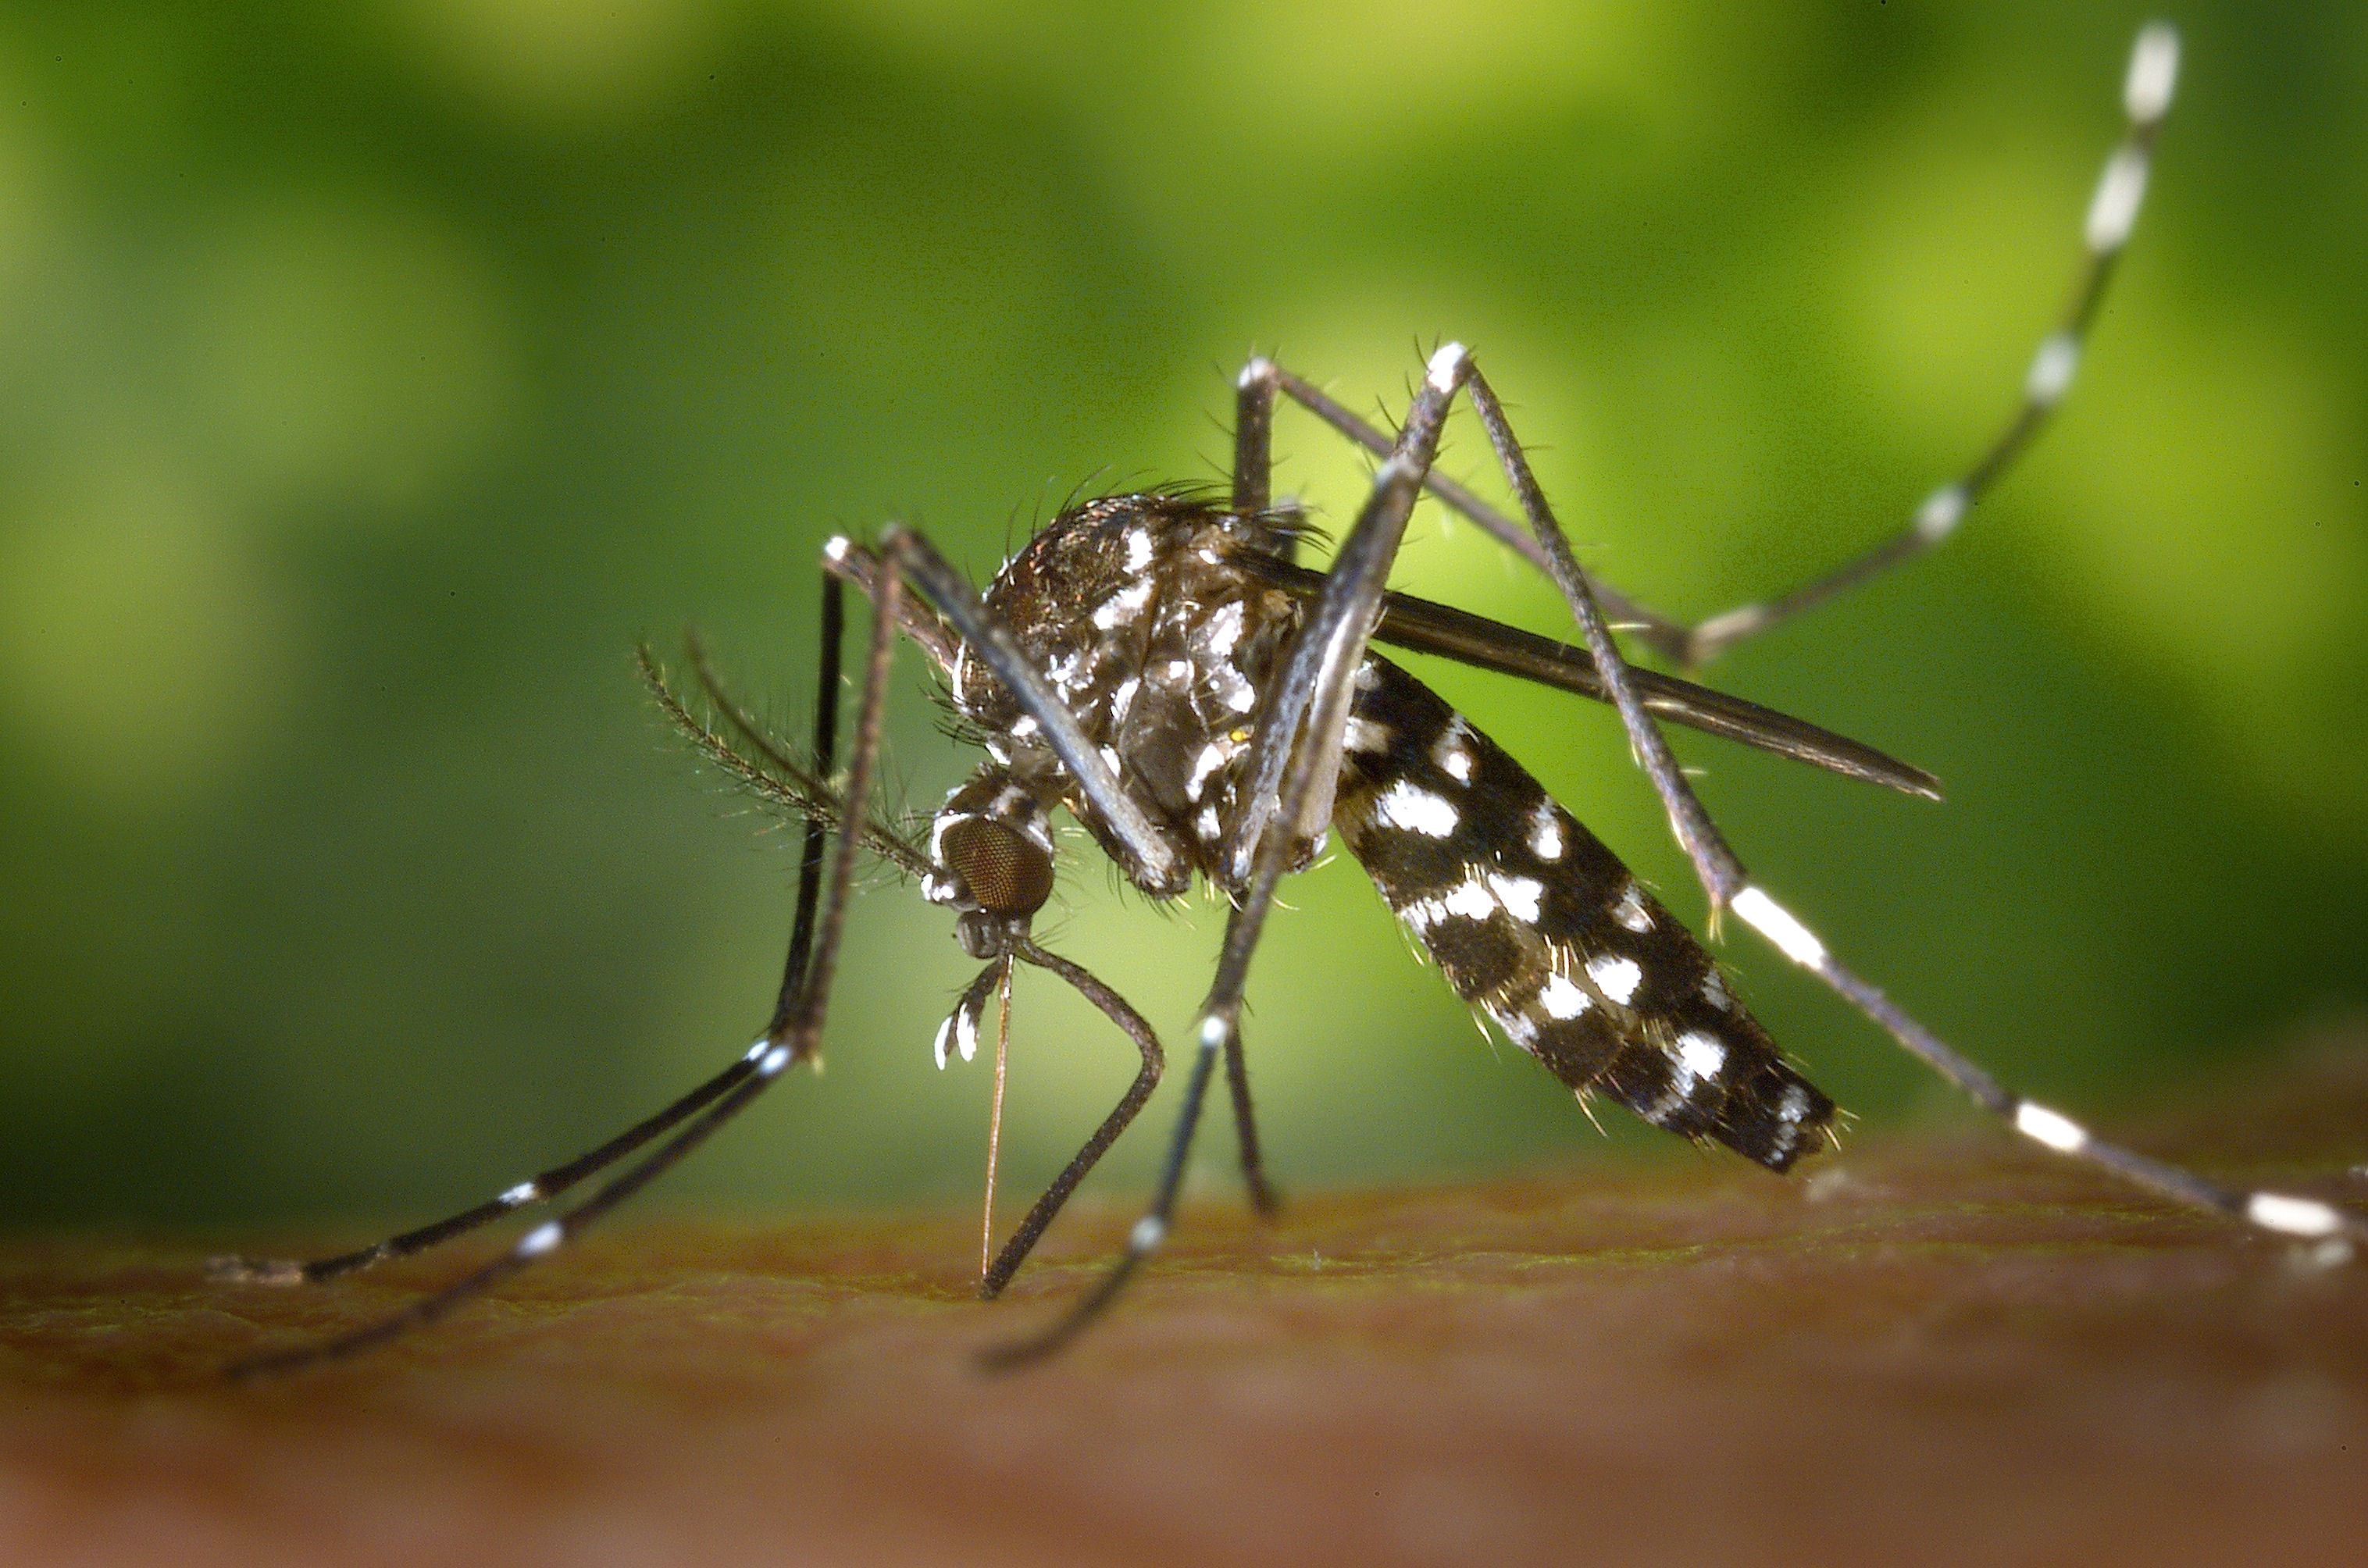
nature, photography, animal, insect, macro, arm, close, fauna, invertebrate, close up, spider, blood, skin, creature, mosquito, sting, fever, macro photography, arthropod, disease, proboscis, chikungunya, european garden spider, araneus, suck, blood sucker, aedes albopictus, plant stem, pieksen, orb weaver spider, dengue fever, vectors, tiger mosquito, asian tigerm cke, stegomyia albopicta, plug in mosquito, type of mosquito, blood meal, suck your blood